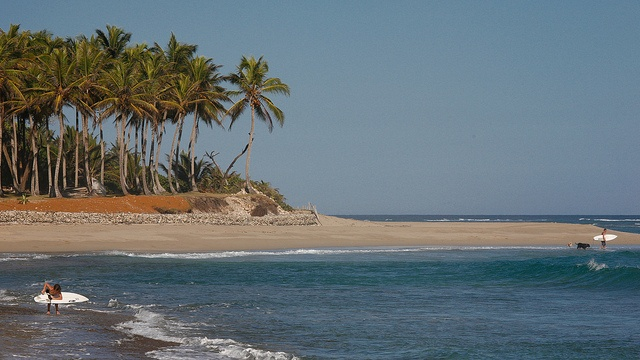
there are only two surfers that are on this beach
a quiet beach with a couple of surfers and a dog
A person holding a surboard at the waters edge of the ocean.
An empty beach with surfers standing out of the water.
Palm trees are above the sand on the beach.